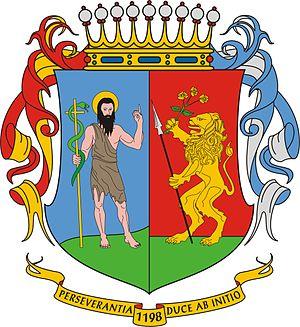
Felsőszentiván est un village et une commune du comitat de Bács-Kiskun en Hongrie.